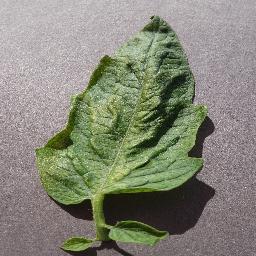
Label: Tomato___Spider_mites Two-spotted_spider_mite